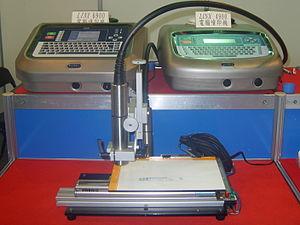
Une imprimante de codes-barres est un périphérique informatique destiné à l'impression d'étiquettes de code-barres ou des étiquettes qui peuvent être attachés à ou imprimées directement sur des objets physiques. Les imprimantes de codes-barres sont couramment utilisés pour étiqueter les colis avant expédition, ou pour identifier des éléments commerciaux avec des codes UPC ou EAN.